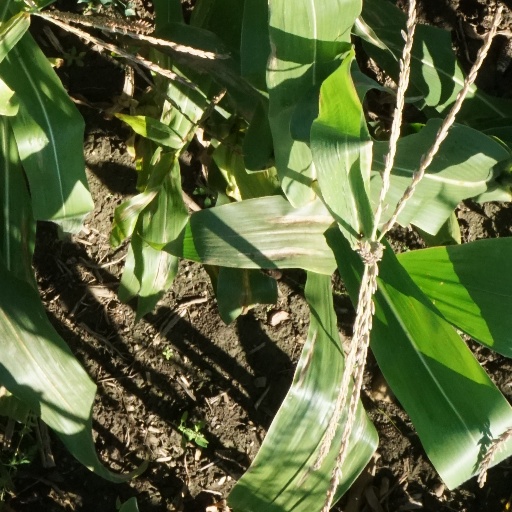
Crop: maize; corn